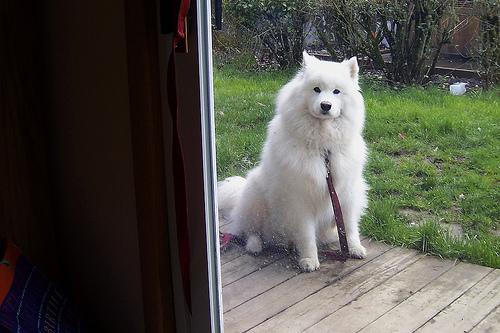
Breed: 2192-n000088-Samoyed